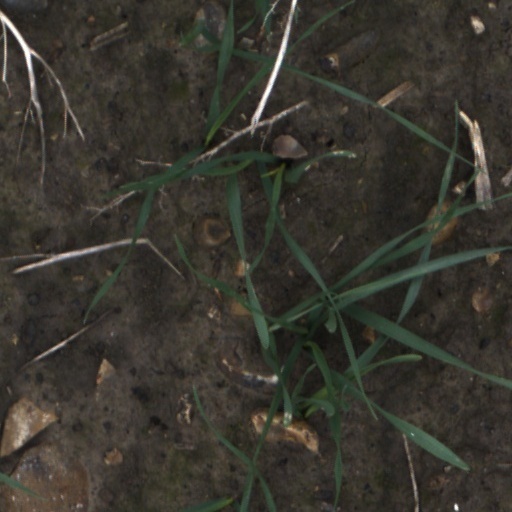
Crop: wheat